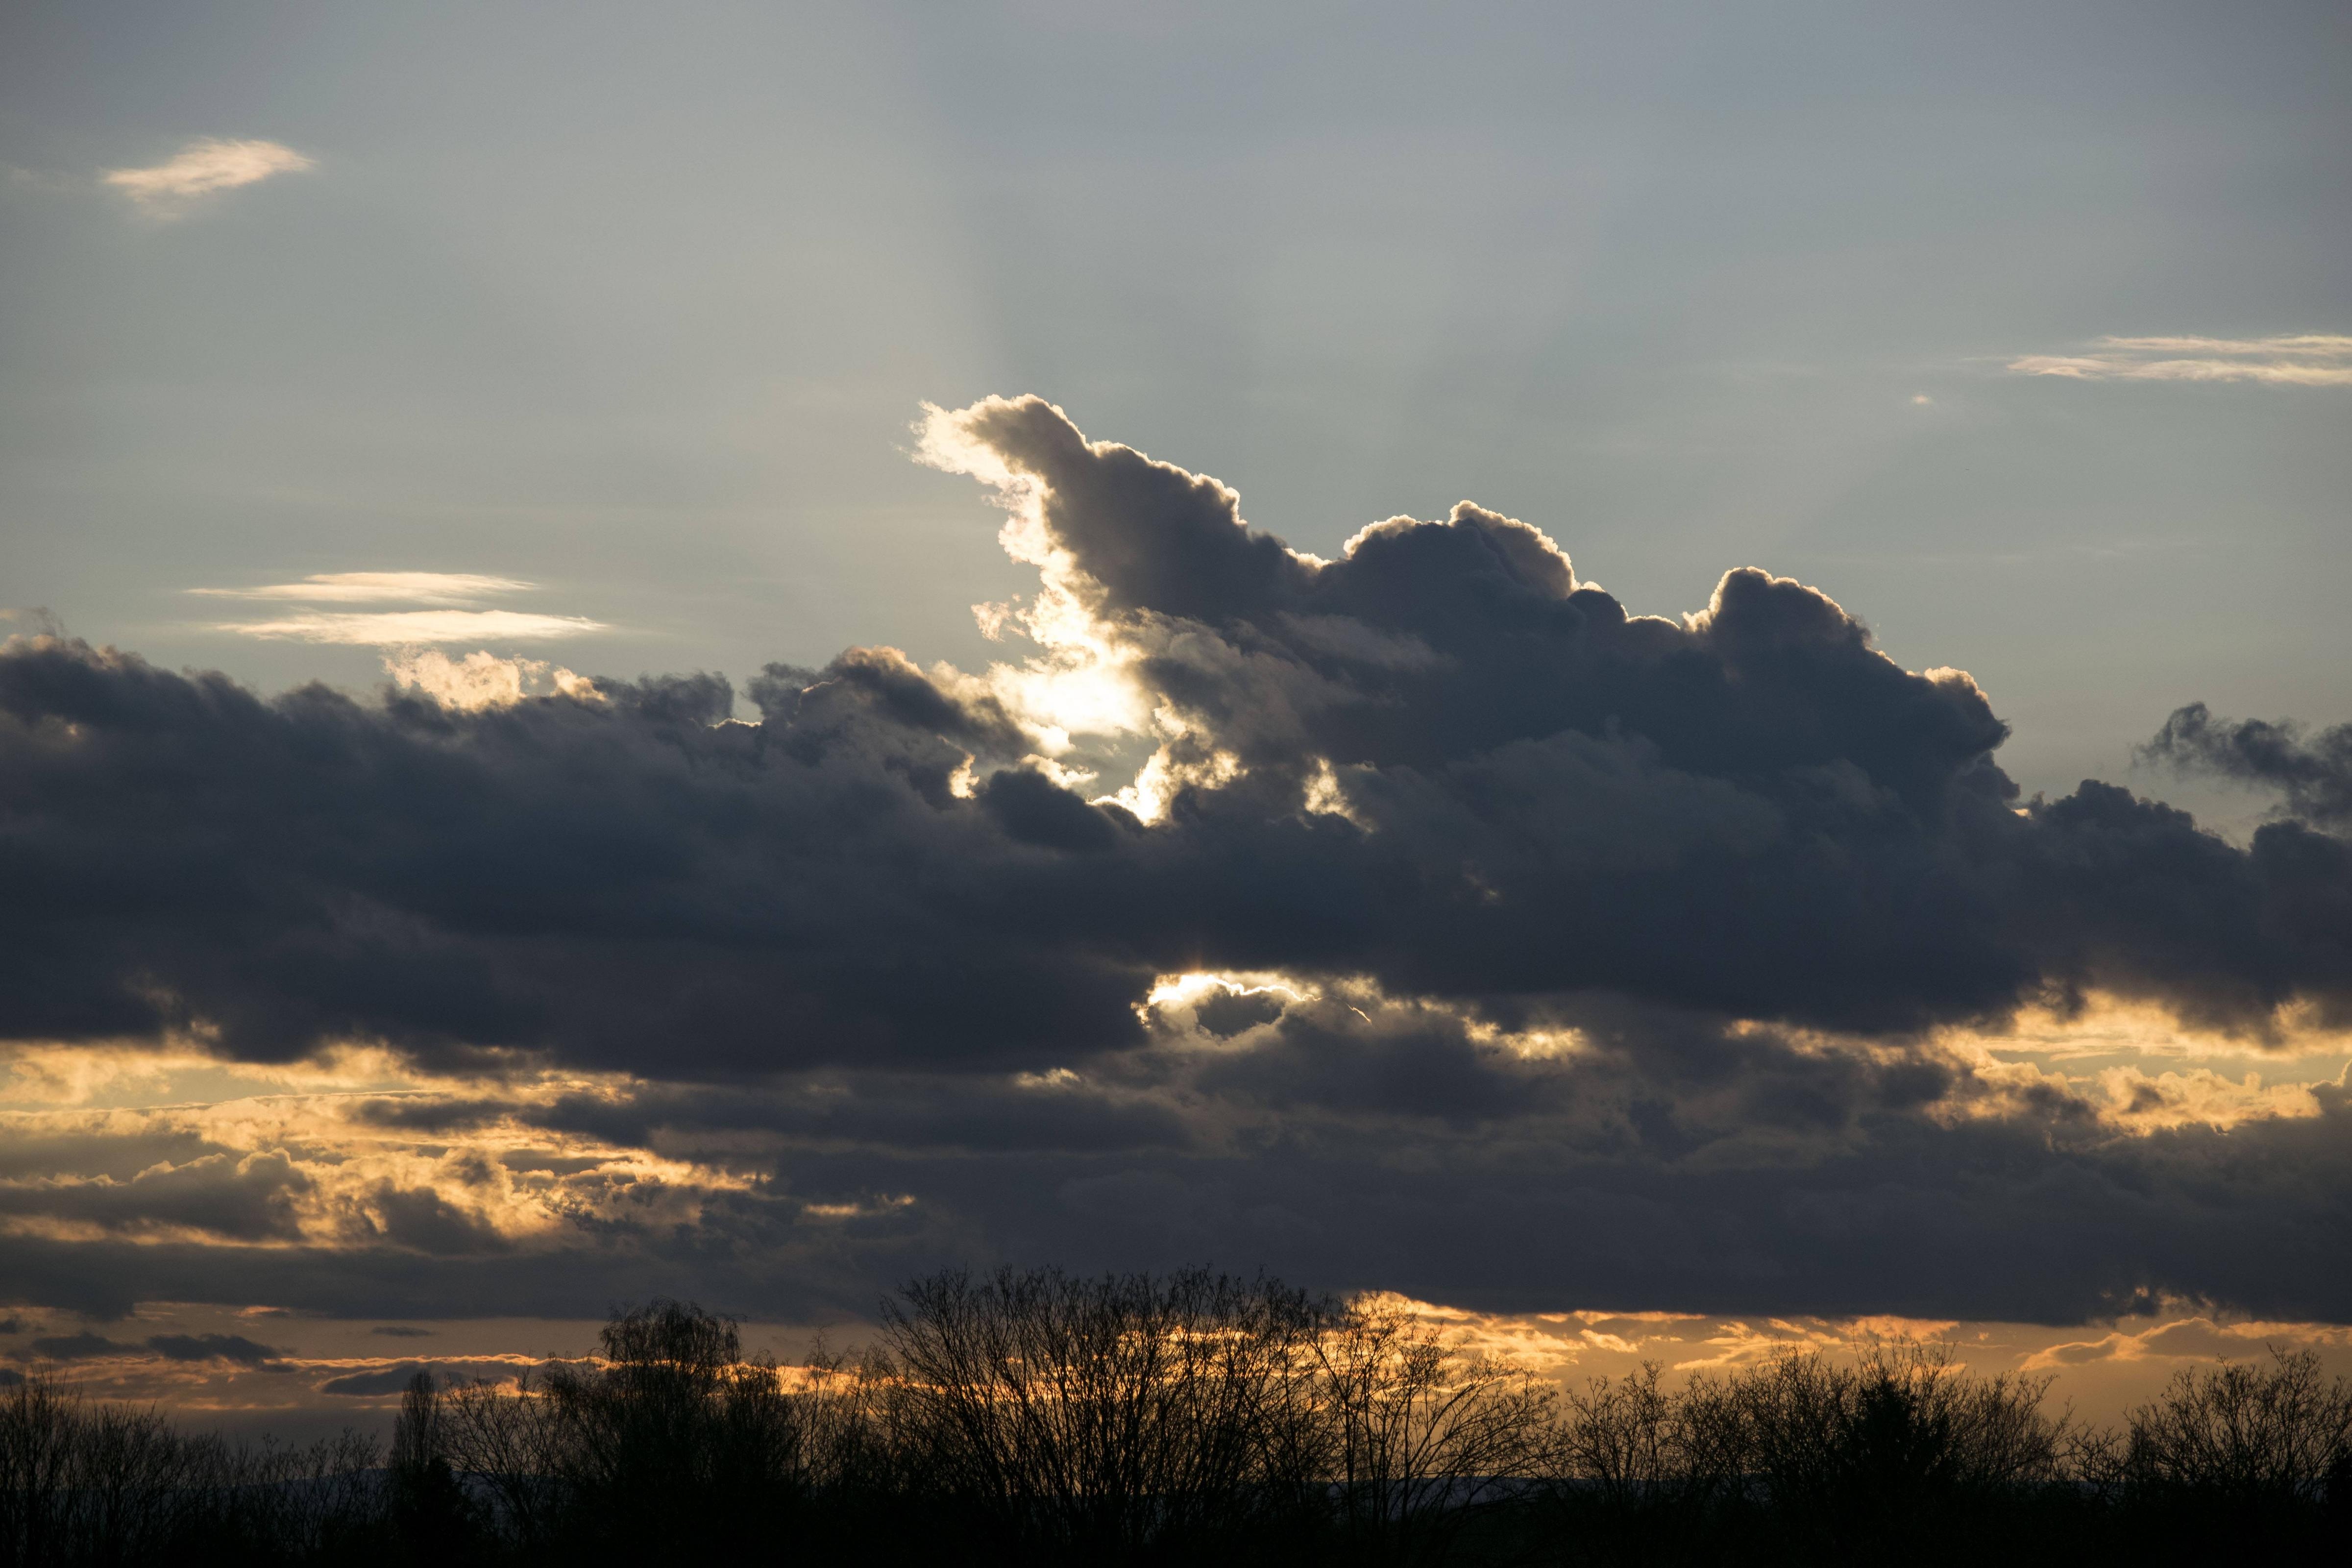
nature, horizon, mountain, cloud, sky, sun, sunrise, sunset, field, prairie, sunlight, cloudy, morning, dawn, atmosphere, dusk, environment, evening, spring, fluffy, cloudscape, clouds, afternoon, sky clouds, afterglow, meteorological phenomenon, atmospheric phenomenon